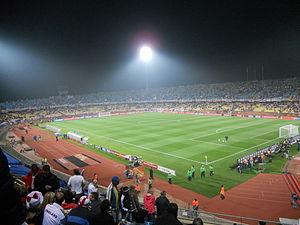
La Coupe d'Afrique des nations de football 2013 est la 29ᵉ édition de la Coupe d'Afrique des nations de football, compétition organisée par la Confédération africaine de football et rassemblant les meilleures équipes masculines africaines. Elle se déroule en Afrique du Sud du 19 janvier au 10 février 2013.
Le Royal Bafokeng Stadium est un stade situé à Rustenburg dans la Province du Nord-Ouest, en Afrique du Sud. Il est consacré au rugby à XV et au football.
La Coupe du monde de football 2010 est la dix-neuvième édition de la Coupe du monde de football. Elle s’est déroulée du 11 juin au 11 juillet 2010 en Afrique du Sud et est remportée par l’Espagne.